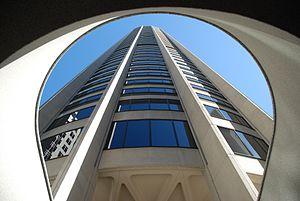
La Australia Square Tower, à Sydney. Photo prise en 2007. Italiano: L'Australia Square Tower di Sydney, in Australia, vista dal basso. La torre, alta 170 metri e a pianta circolare, fa parte di un complesso commerciale e di uffici realizzato nel 1967 su progetto dell'architetto Harry Seidler, uno dei principali esponenti del Movimento Moderno in Australia. Foto scattata nel 2007 中文: 澳大利亚广场, 悉尼.
L'architecture de Sydney, la plus ancienne ville d'Australie, se caractérise par l'absence d'une architecture uniforme et par la juxtaposition des styles qui se sont succédé au cours des 200 ans d'histoire de la ville, depuis ses modestes débuts avec des matériaux locaux et le manque de financement jusqu'aux gratte-ciels modernes.